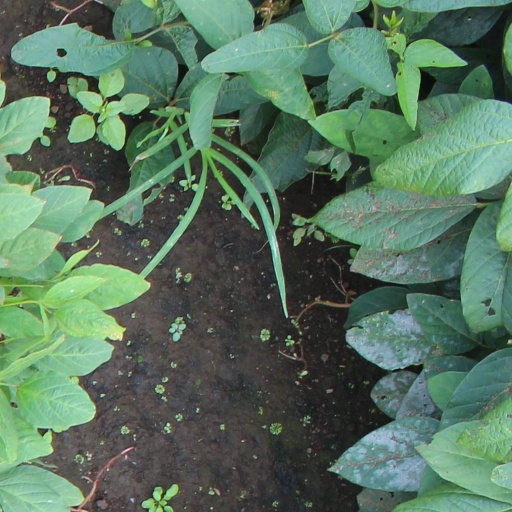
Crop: soybean